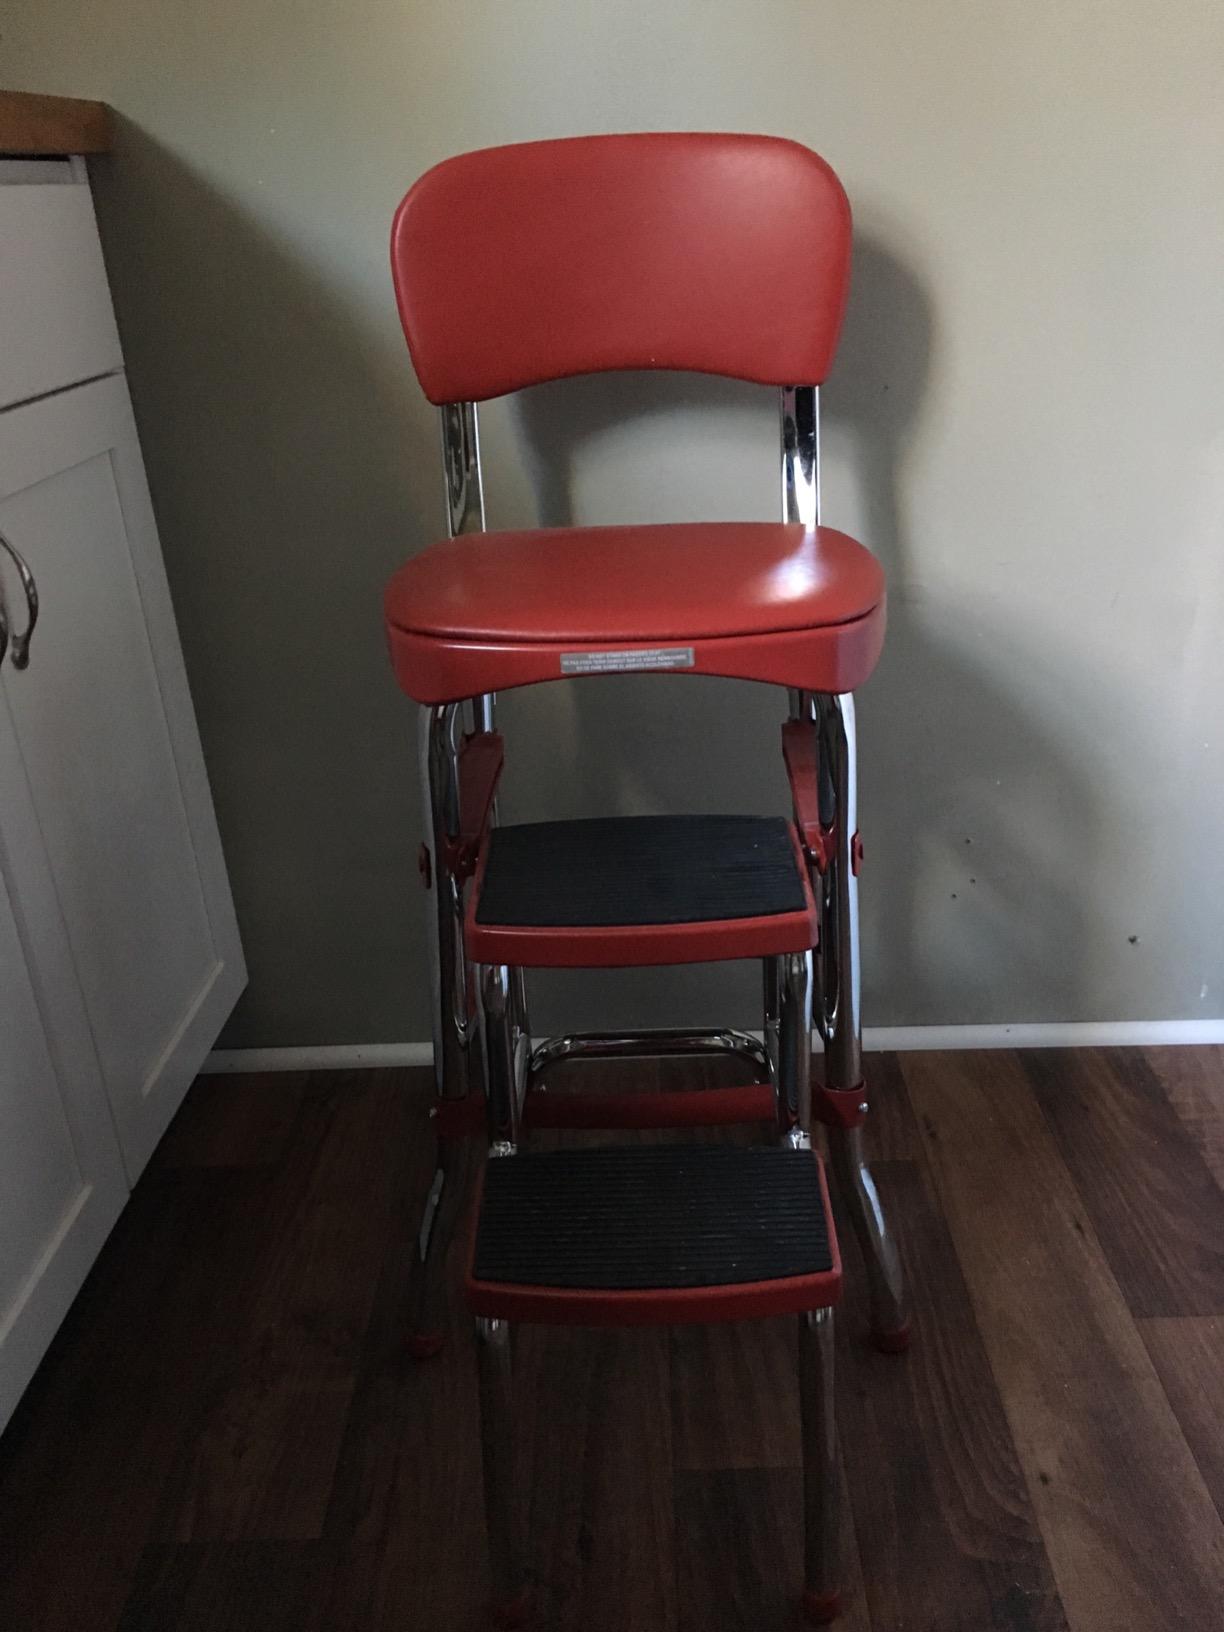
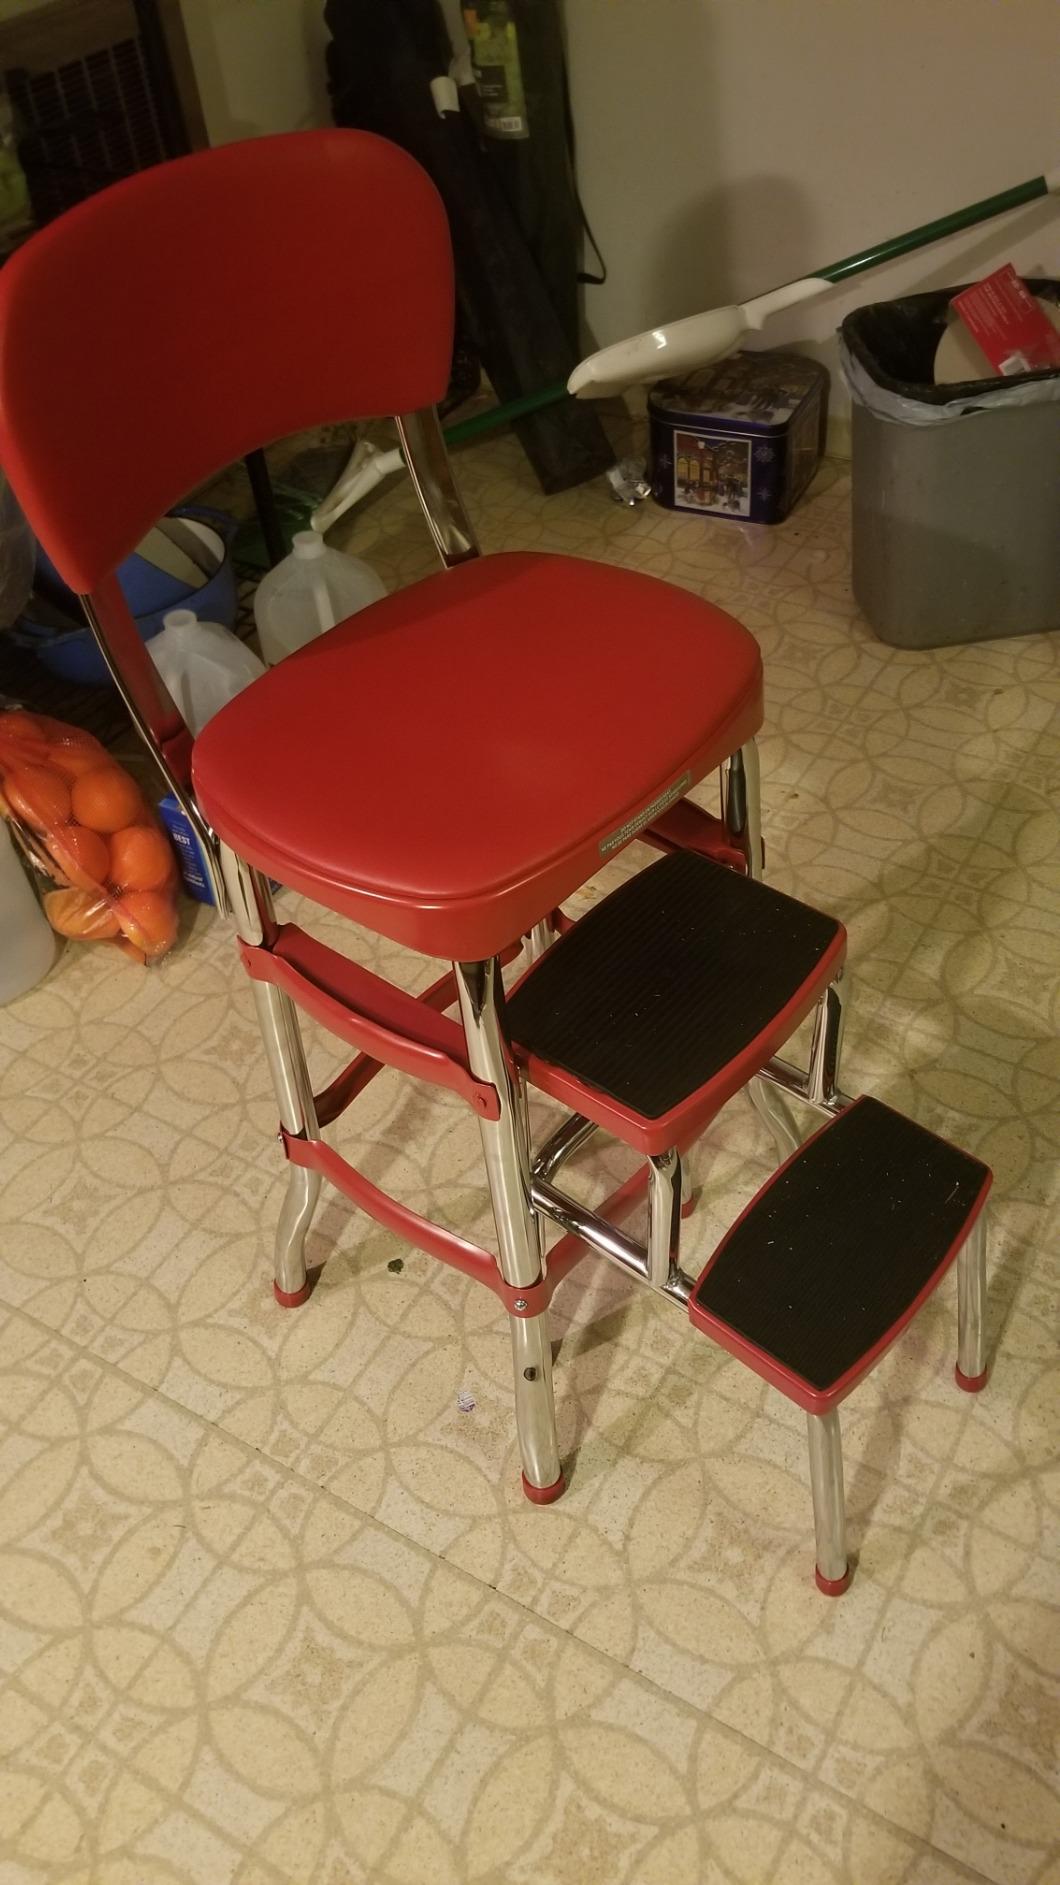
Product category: items_chair
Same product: yes